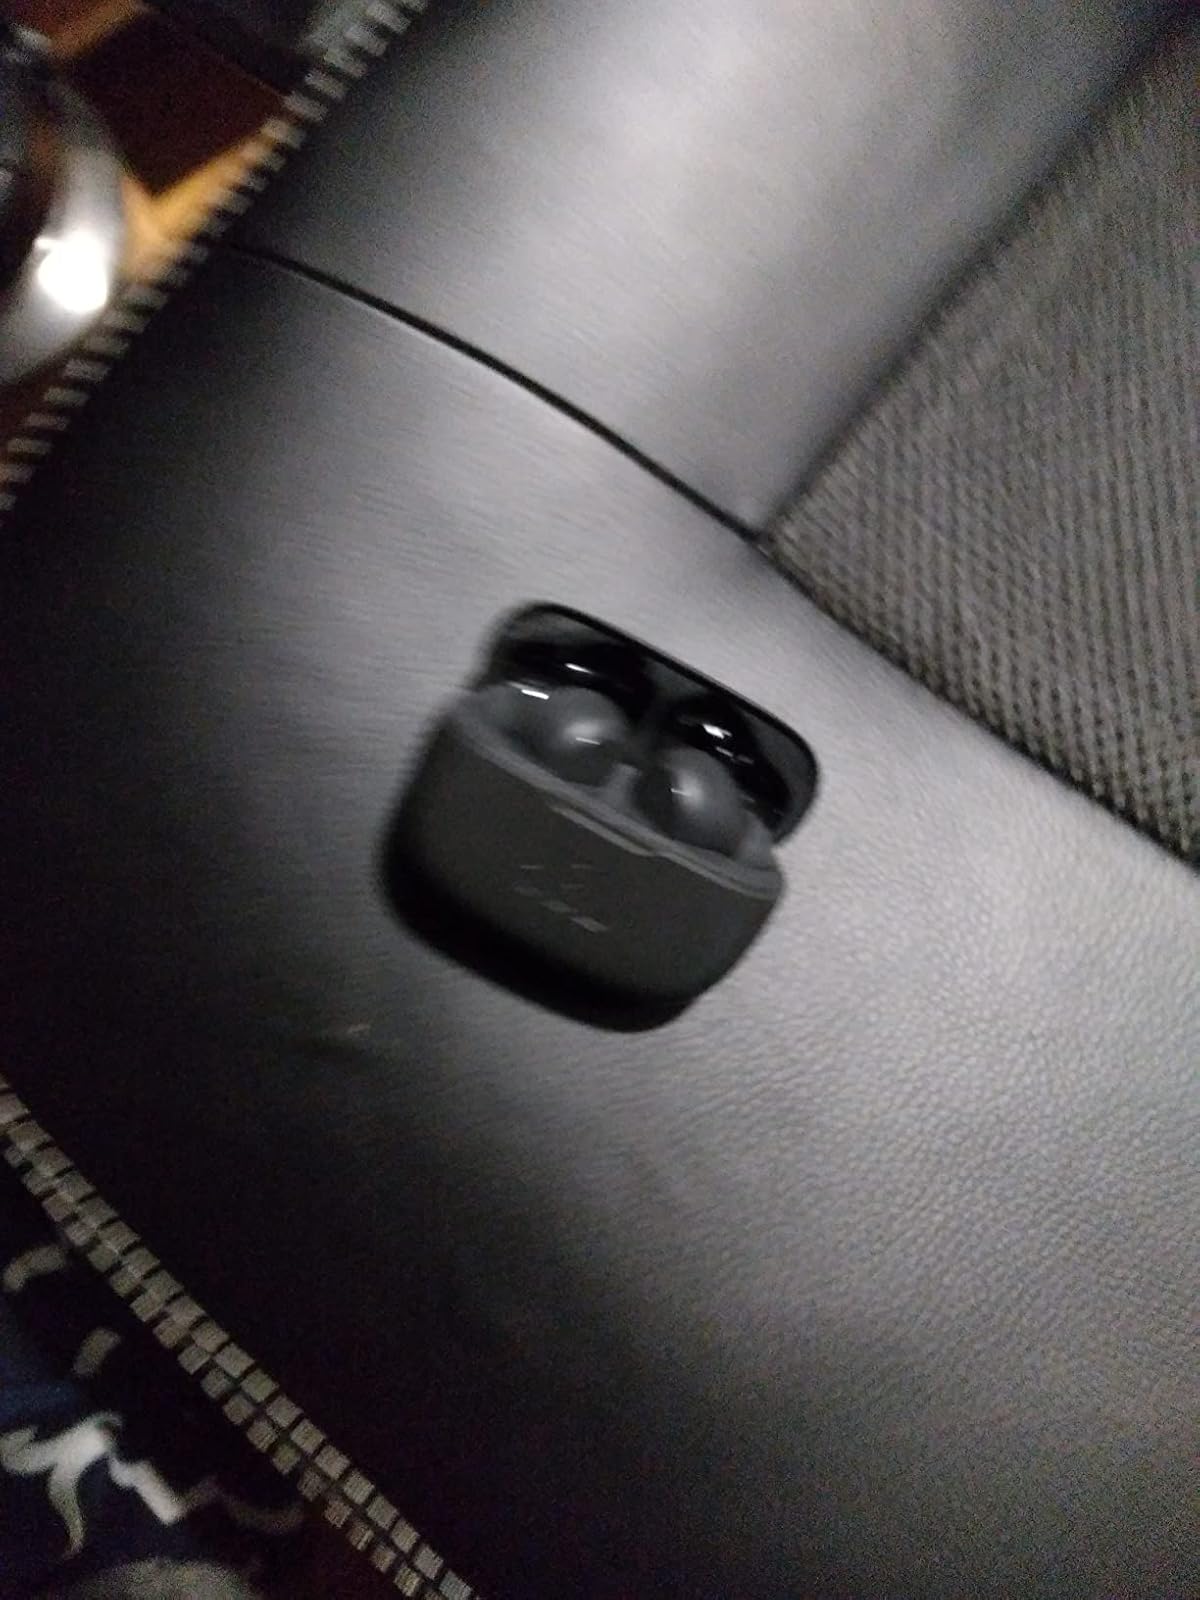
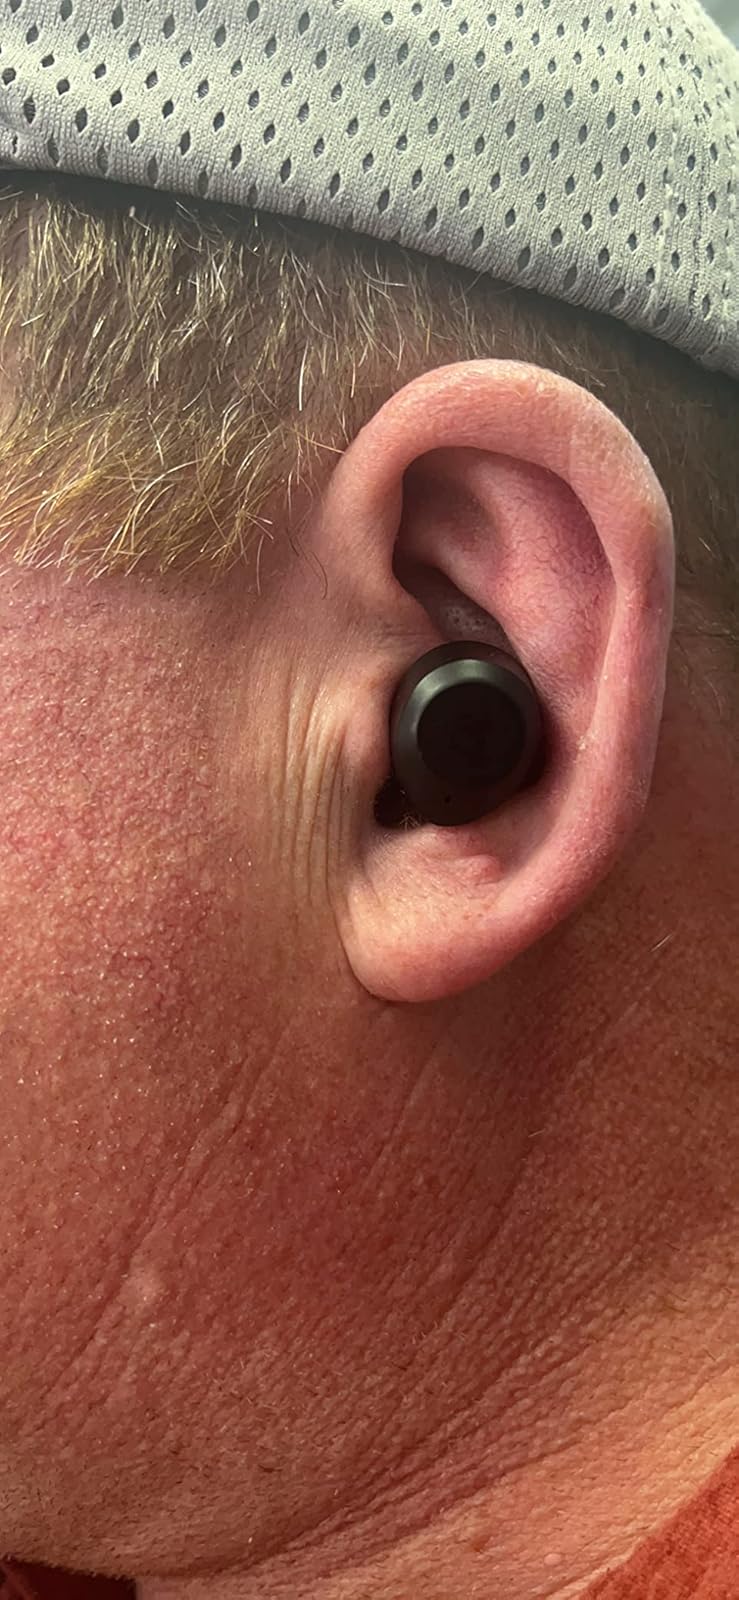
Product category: earbuds
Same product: no